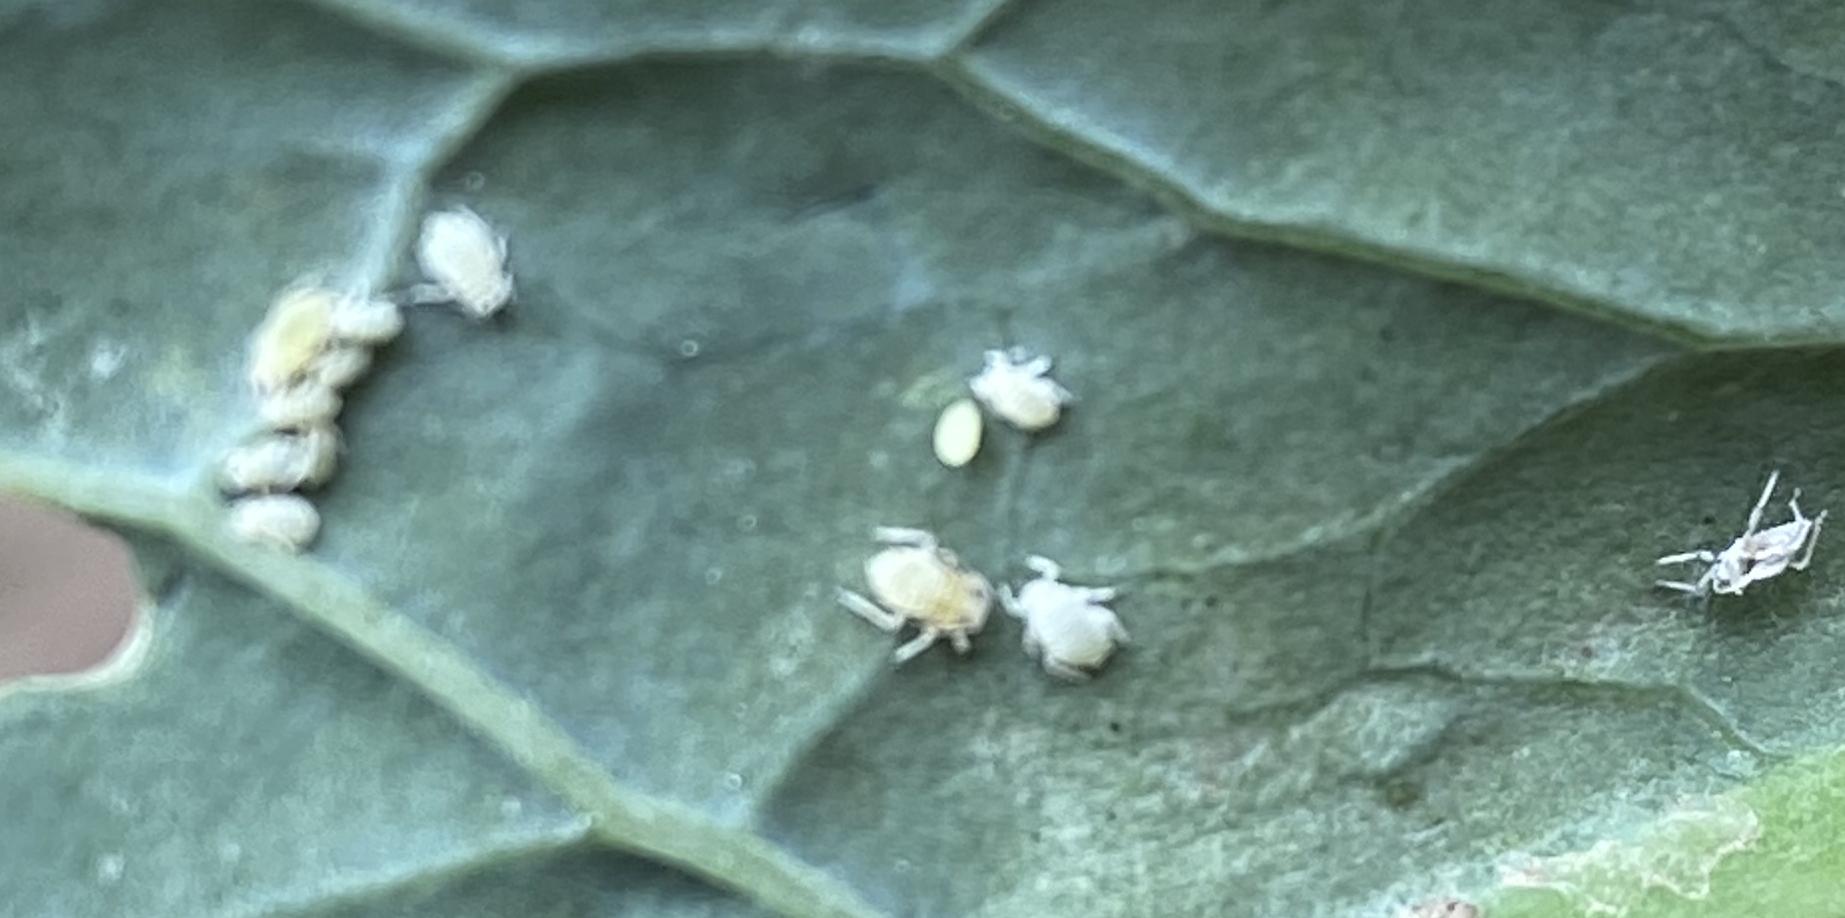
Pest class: cabbage_aphid